Zero (Mega Man)

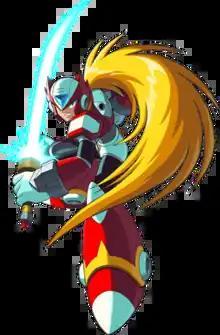
Zero as he appears in "Mega Man X5"

is a fictional character present throughout much of Capcom's "Mega Man" franchise. He is an android and the final creation of the original series' main antagonist, Dr. Wily. Zero debuts in the "Mega Man X" series as an elite member of the Maverick Hunters, an organization dedicated to defending humanity and good Reploids from evil Reploids known as Mavericks. Zero also acts as a mentor and longtime friend to X, the main protagonist of the "X" series. He is also the titular main protagonist of the "Mega Man Zero" series, and has a supporting role in other series in the franchise, such as the "Mega Man ZX" series. He has also appeared in crossover video games as a guest character.